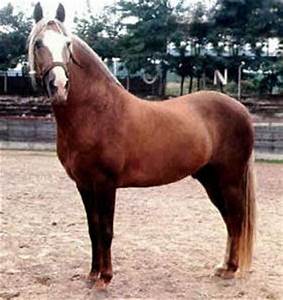
Label: horse